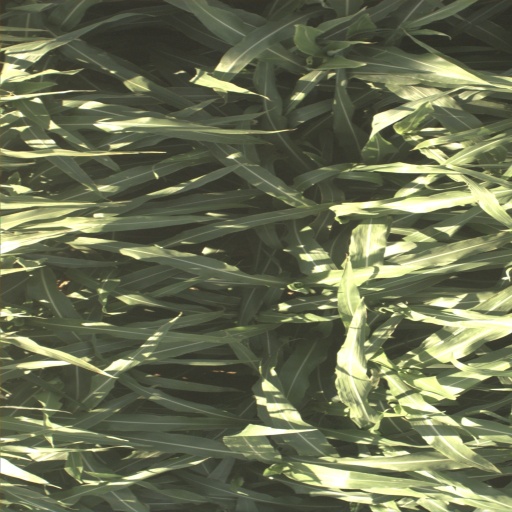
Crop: sorghum